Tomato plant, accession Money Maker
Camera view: vertical (180 deg); turntable rotation: 270 degrees
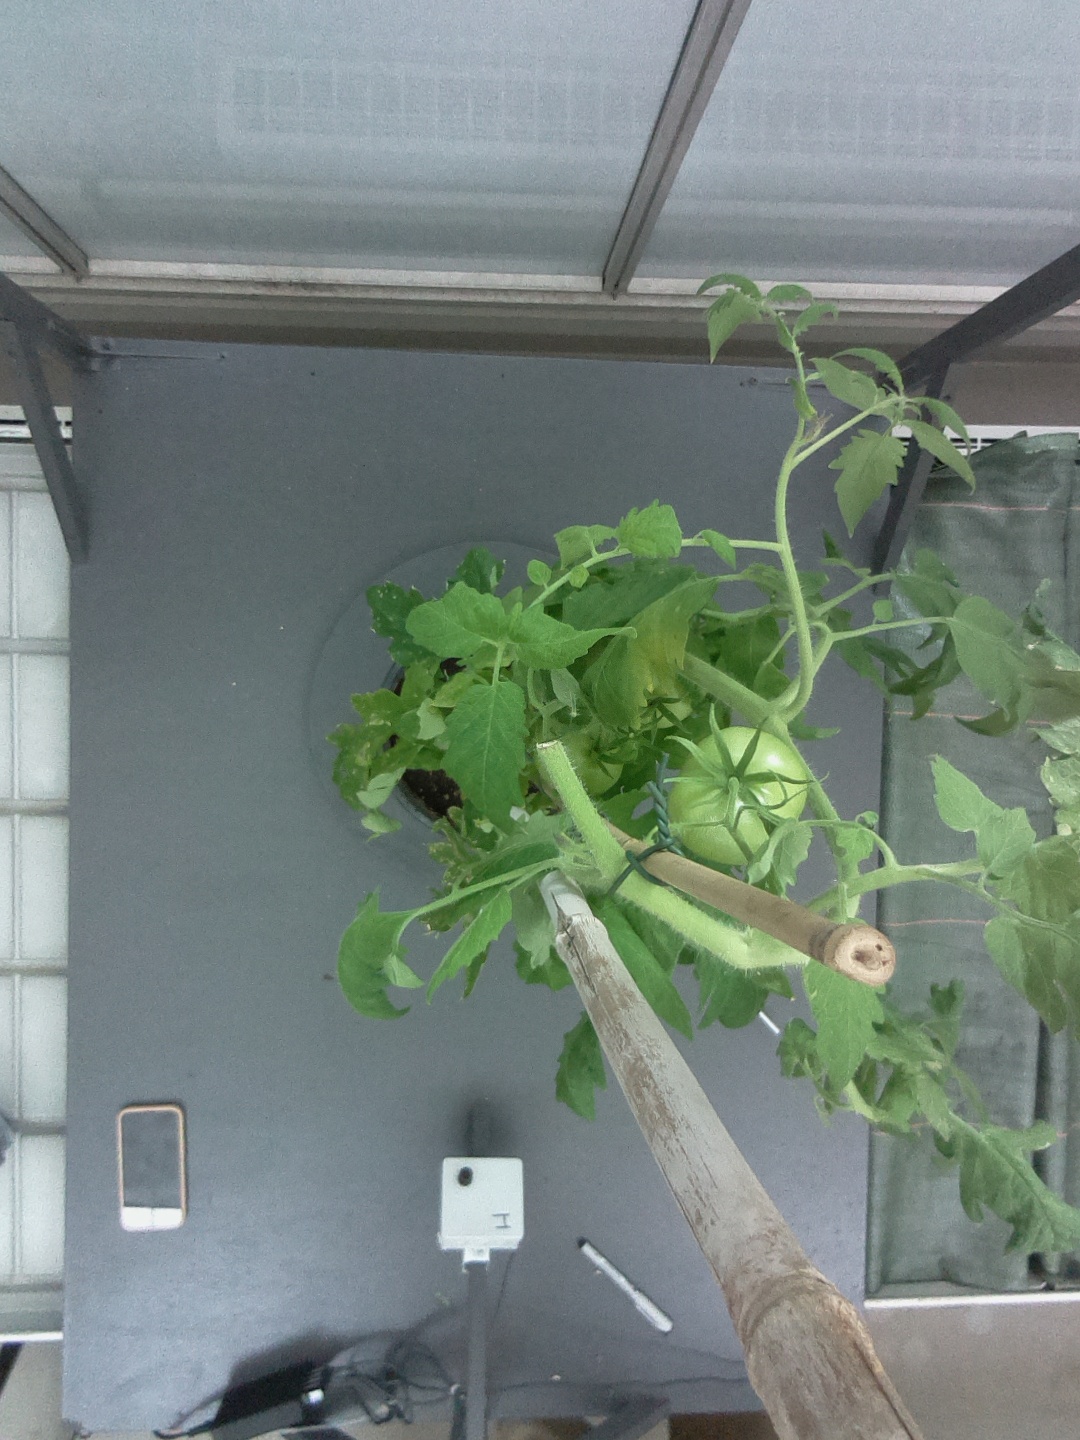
BBCH growth stage 77: 70%-80% of final fruit size